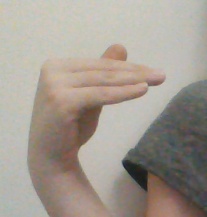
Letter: khaa